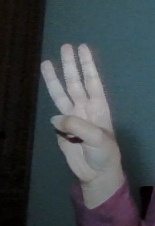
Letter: thaa